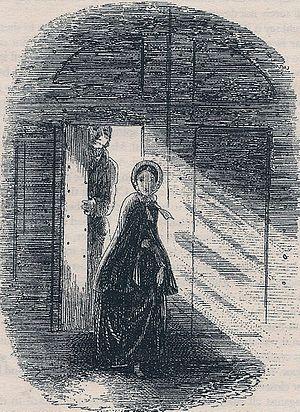
La Petite Dorrit, onzième roman de Charles Dickens, est le deuxième d'une série de trois romans politiques et sociaux, publié en feuilletons mensuels, vingt numéros en dix-neuf publications, de décembre 1855 à juin 1857 par Bradbury and Evans. C'est le plus politique des romans de Dickens et aussi celui dont la structure est la plus symbolique : il est en effet divisé en deux livres, le premier intitulé « Pauvreté » et le second « Richesse », chacun comptant dix numéros parus au prix de 1 shilling, la dernière livraison en ayant réuni deux.